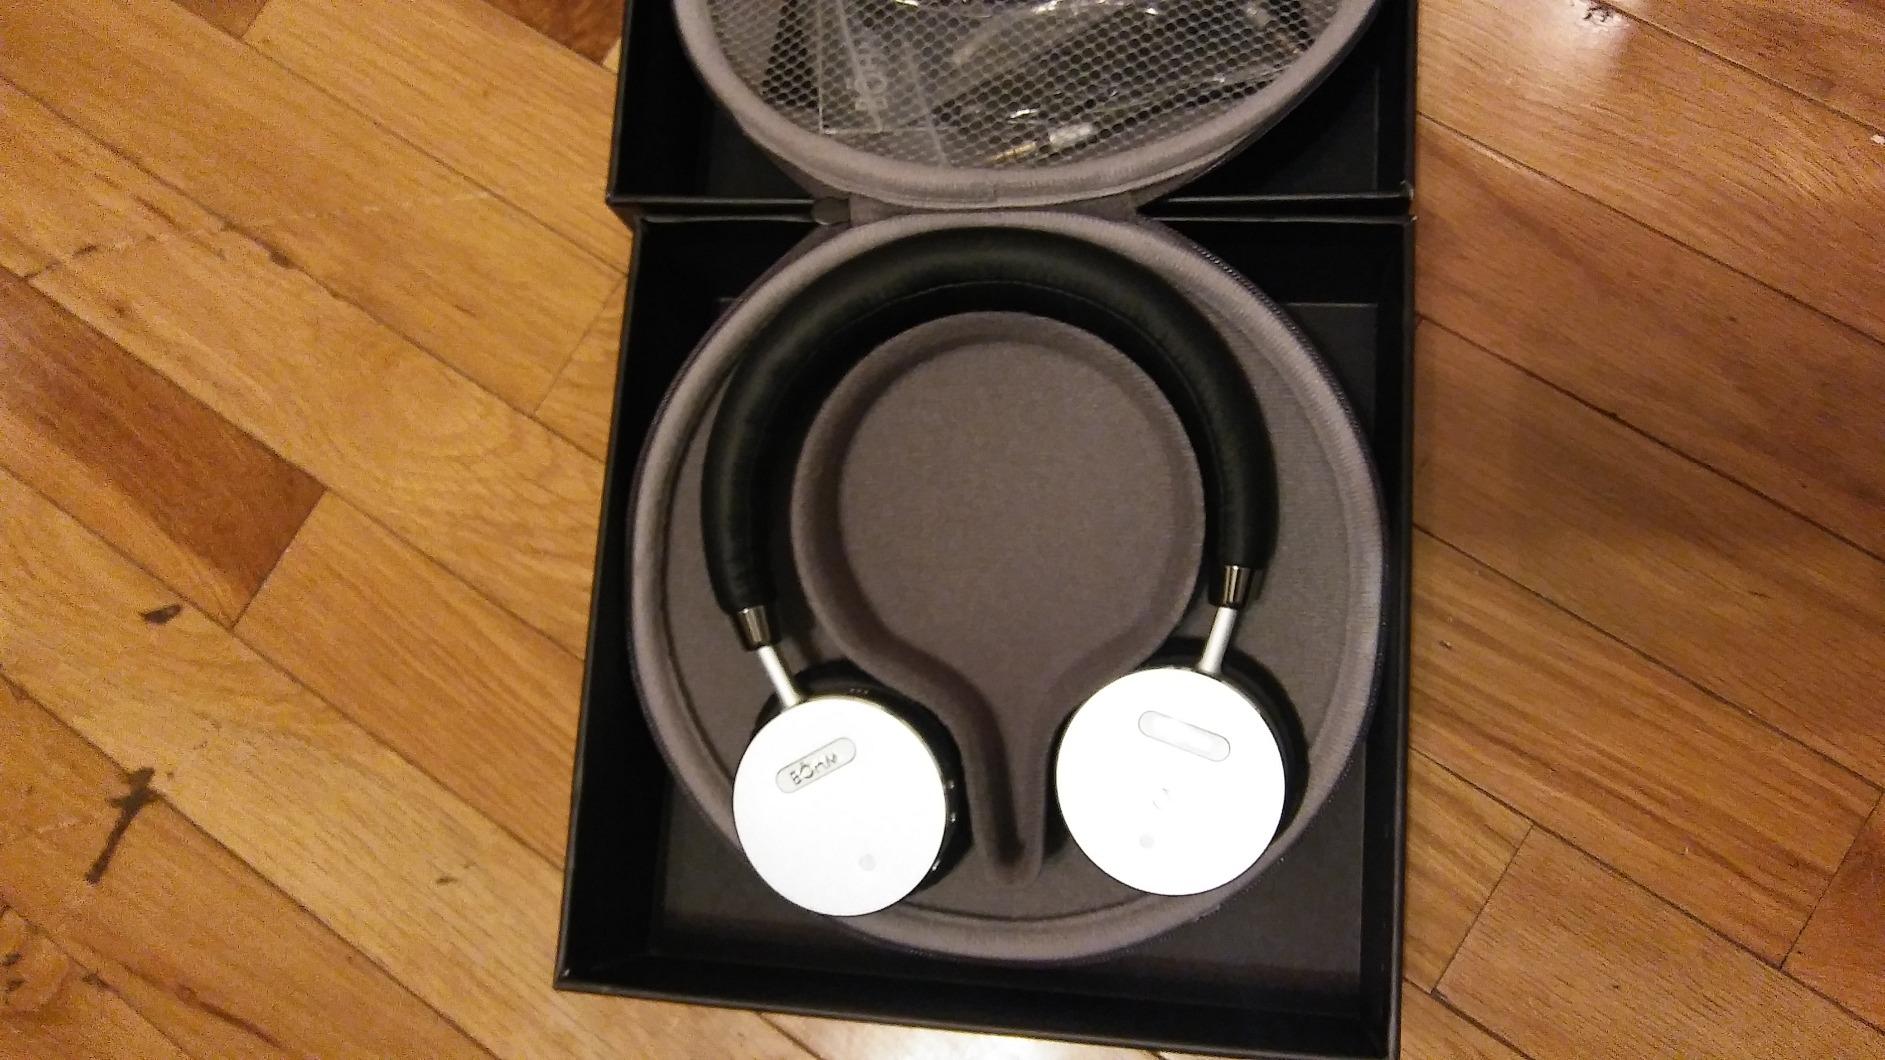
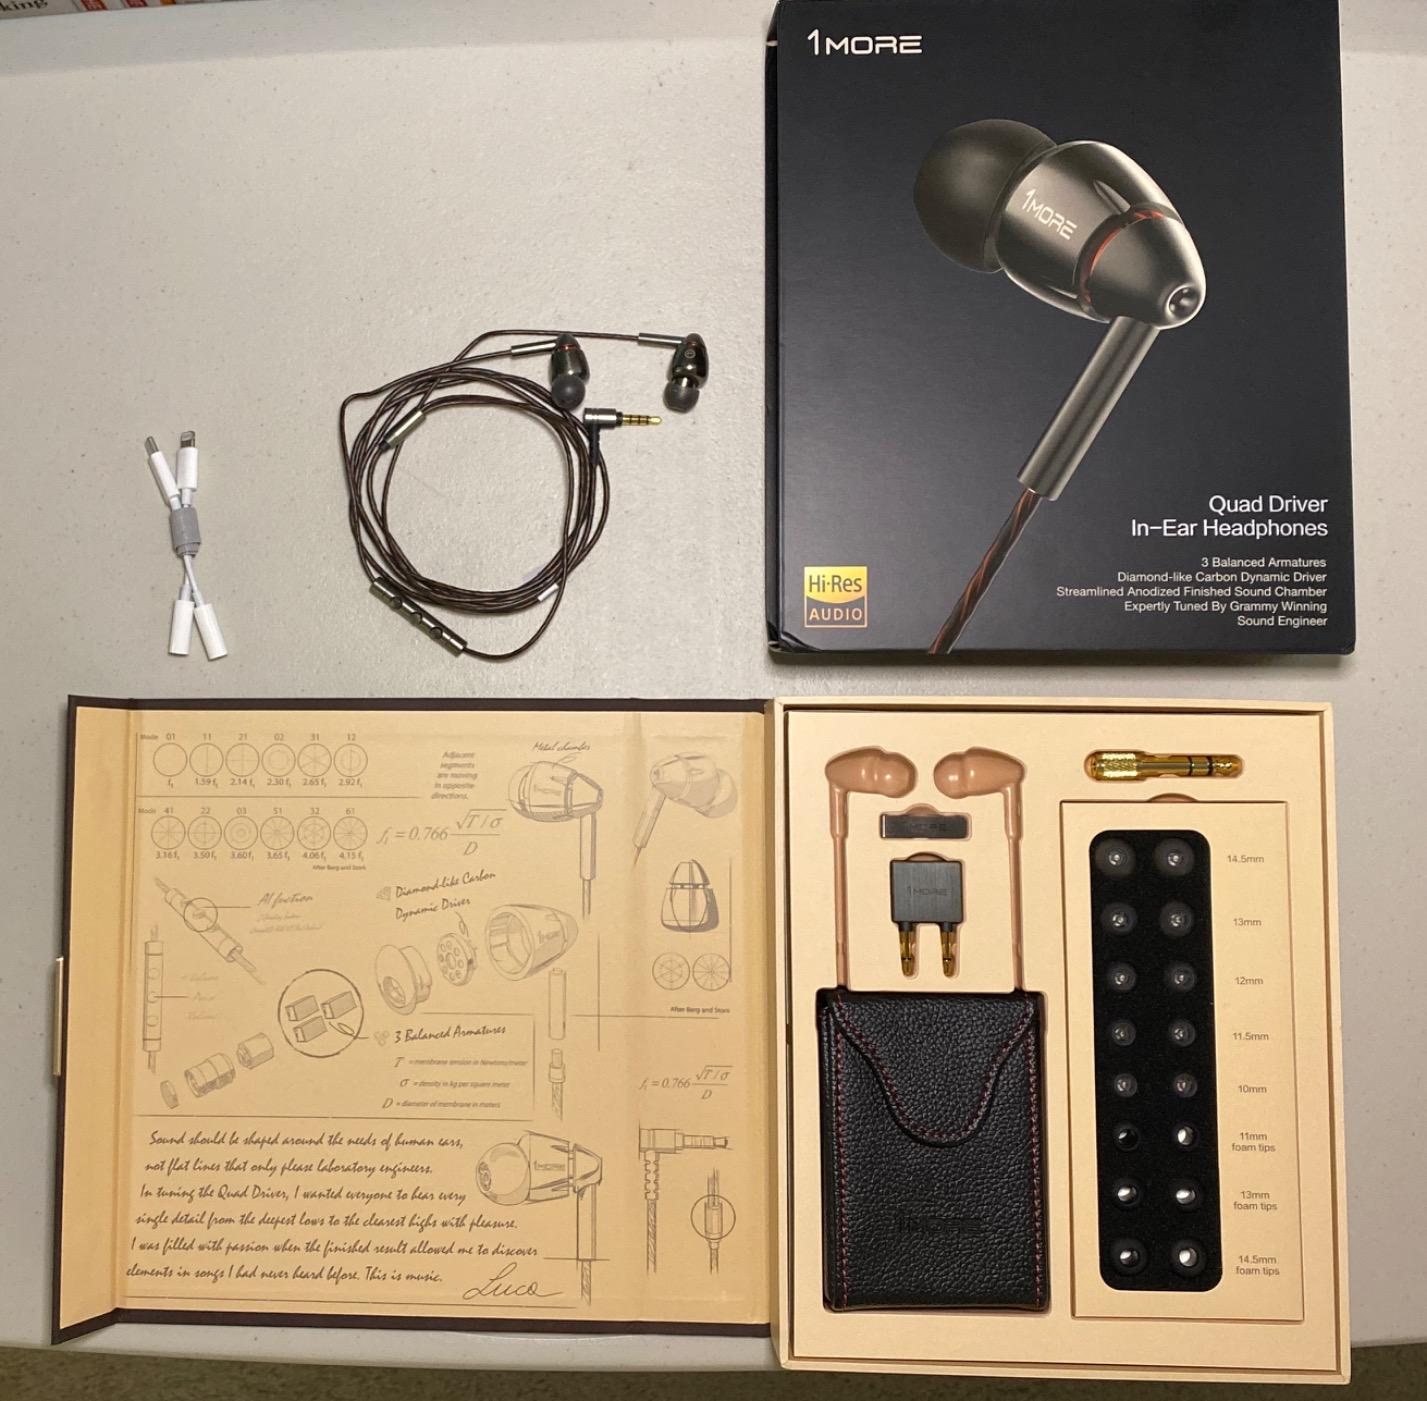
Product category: headphones
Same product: no